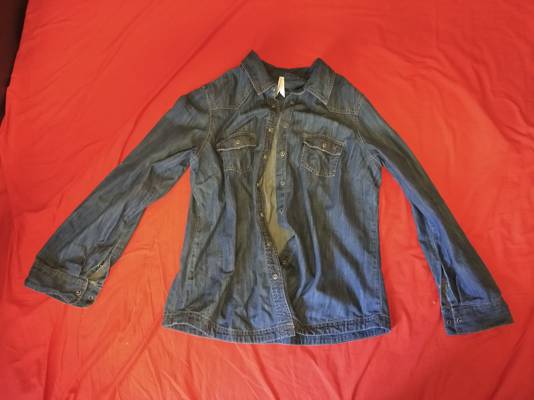
Waste category: clothes